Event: Hurricane Matthew
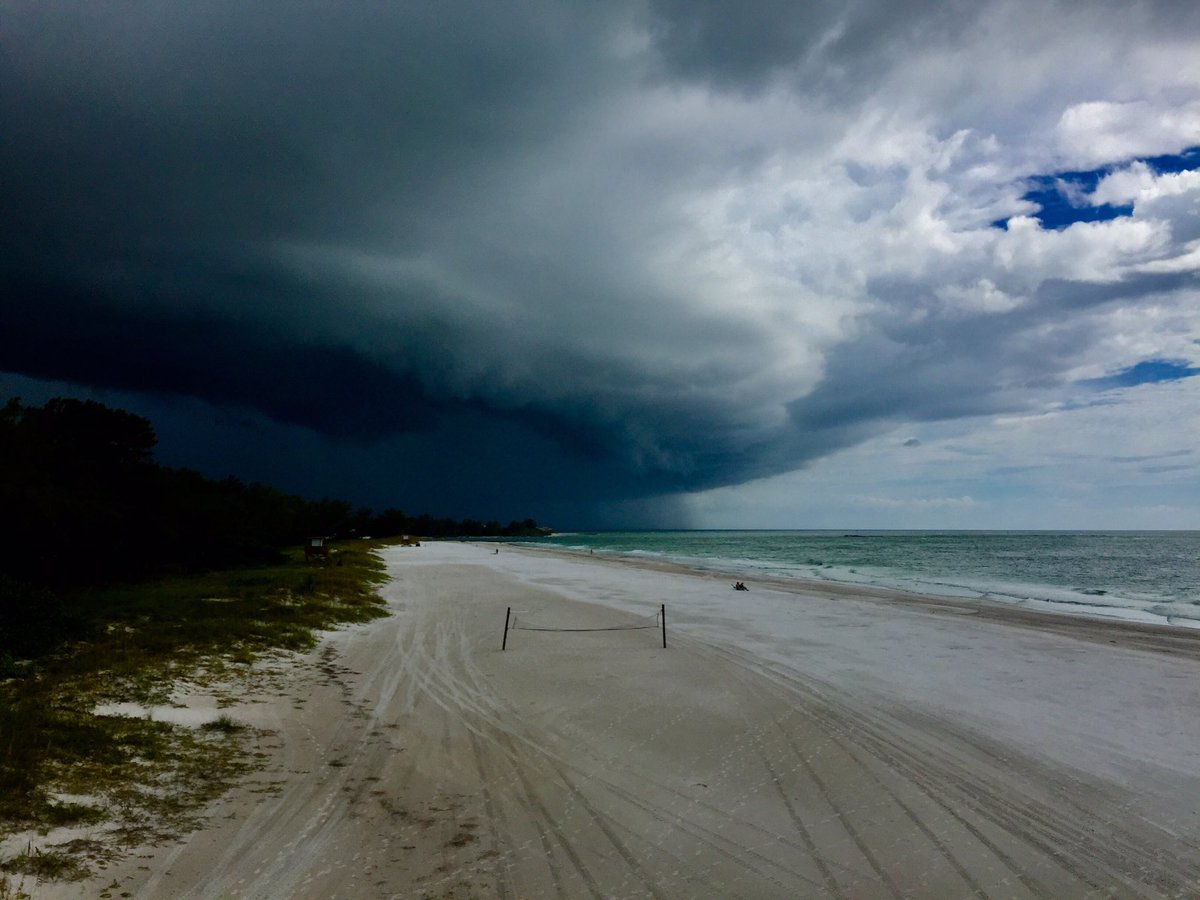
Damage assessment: no_damage